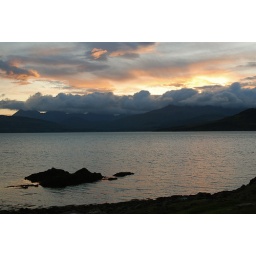
The sky eating up Skye... clouds rolling in from the Atlantic over the Cuillin ridge.